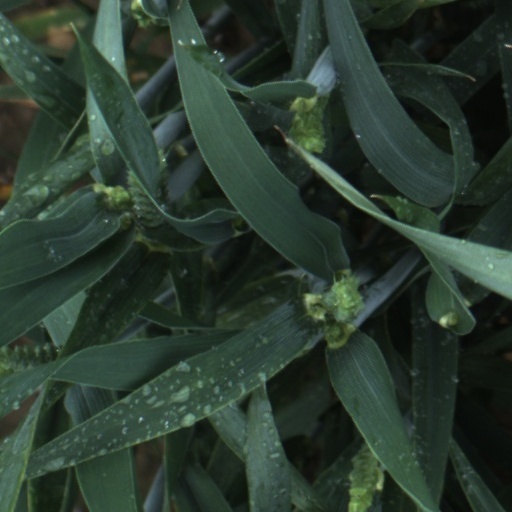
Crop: wheat